Dynamite gun

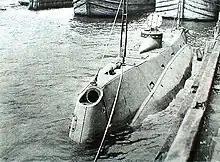
USS "Holland " at the Holland Torpedo Boat Station in 1898. The muzzle door of the bow dynamite gun is open.

The original invention of a gun to fire an explosive charge with compressed air was the work of D. M. Medford of Chicago, Illinois. His prototype was demonstrated in 1883 at Fort Hamilton, New York. Edmund Zalinski, an American artillery officer, saw the demonstration, and over the next few years improved the design, building and demonstrating a series of prototypes. Some of his work took place at Fort Lafayette, New York.